De Danske Sukkerfabrikker

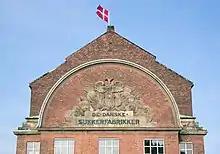
The company name seen on the gable of its former warehouse at Applebye Plads in Copenhagen

The Danish Sugar Museum in Nakskov contains an exhibition about the history of the company. A number of historic factories and warehouses have survived. These include a monumental warehouse at Applebys Plads in Copenhagen.